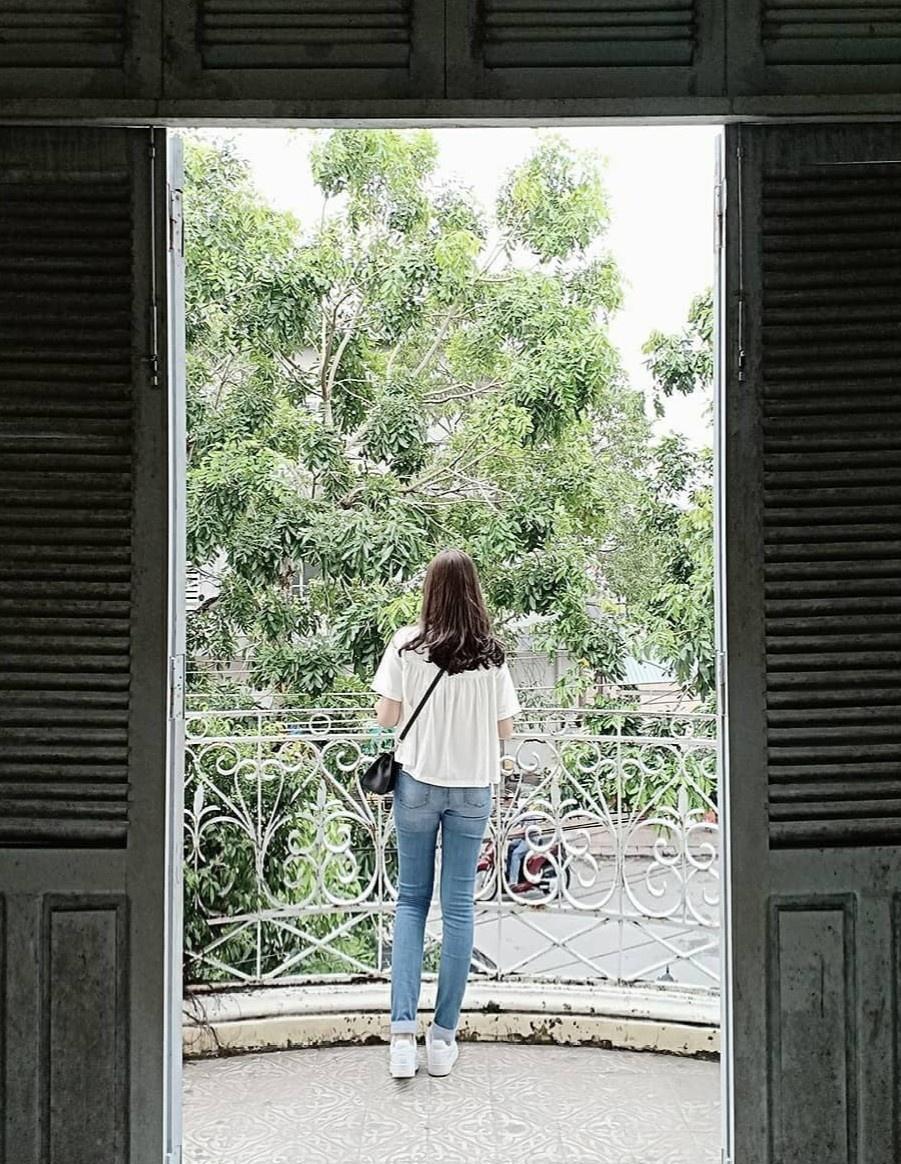
có một cô gái đang xuất hiện ở ban công của một căn nhà